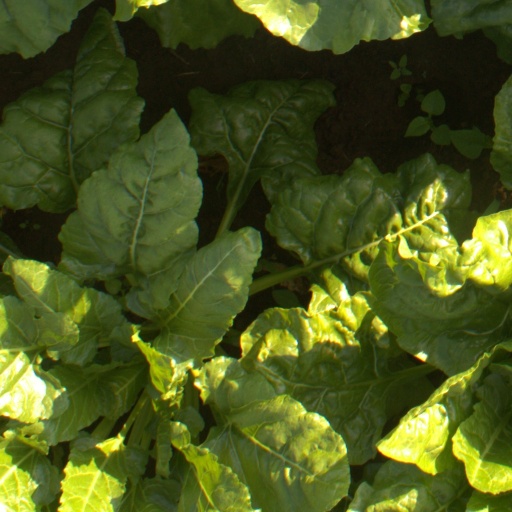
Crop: sugar beet